Plug-in electric vehicles in Norway

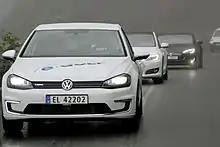
The Volkswagen e-Golf was the best-selling plug-in electric car in Norway in 2015.

A total of 2,056 Model S cars were sold during the first quarter of 2014, making the Model S the best selling new car in Norway during 2014 so far, capturing a 5.6% market share of new car sales. The Renault Zoe was officially launched in the Norwegian market in April 2014, and unlike other European countries, the Zoe is sold with the battery pack included.